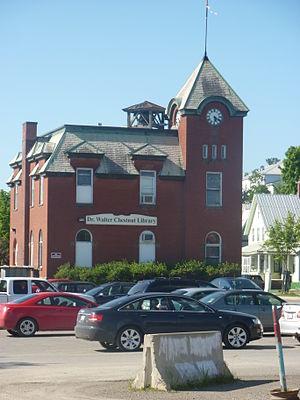
Blibliothèque Dr Walter Chestnut de Hartland au Nouveau-Brunswick
Hartland est une ville du Comté de Carleton situé à l'ouest du Nouveau-Brunswick, au Canada.
Cet article recense les lieux patrimoniaux du comté de Carleton inscrit au répertoire des lieux patrimoniaux du Canada, qu'ils soient de niveau provincial, fédéral ou municipal.